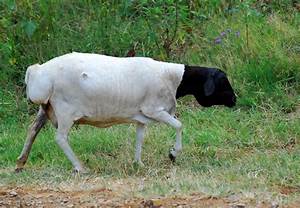
Label: sheep